Switcher locomotive

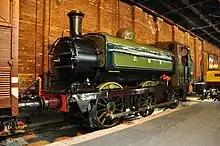
A typical British steam shunter, a GNR Class J13

Steam shunter/switchers are now mostly out of service. Steam switchers were either tank locomotives or had special (smaller) tenders, with narrow coal bunkers and/or sloped tender decks to increase rearward visibility. Headlights, where carried, were mounted on both ends. Most were either side-tank or saddle-tank types, however in the usual departure from its neighbours' practice, the Great Western Railway used pannier tanks for shunting and branch line work, a practice which the Western Region of BR perpetuated until steam traction was phased out, with several examples joining a 9F as banking engines to assist locomotives on the notoriously arduous ascent of the Lickey Incline, replacing the LMS "Jinties" which had formerly carried out the task alongside "Big Bertha".